Grizzly Creek Fire

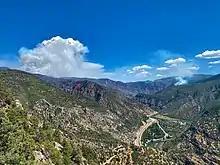
Grizzly Creek Fire on August 23, 2020

The Grizzly Creek Fire (also called the 120 Fire) was a wildfire that burned 32,631 acres (13,205 ha) in Glenwood Canyon in the state of Colorado in the United States. The fire first ignited on August 10, 2020 and was declared 100% contained on December 18, 2020. The Grizzly Creek fire's proximity to Interstate 70 resulted in a 13-day closure of the interstate. It threatened the Shoshone Generating Station and resulted in the evacuation of residences in the area, as well as closure of recreational land in portions of White River National Forest. The fire was ruled to be human-caused.